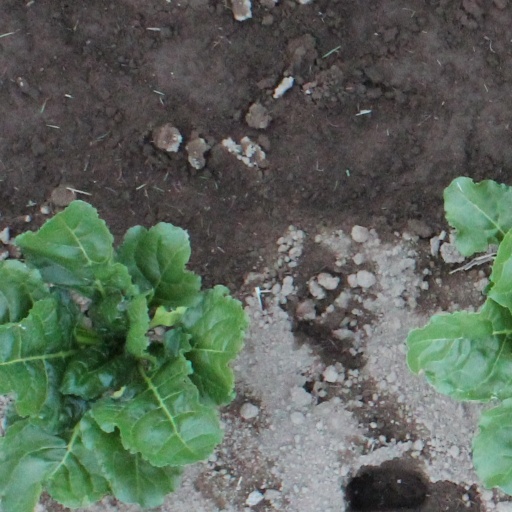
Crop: sugar beet